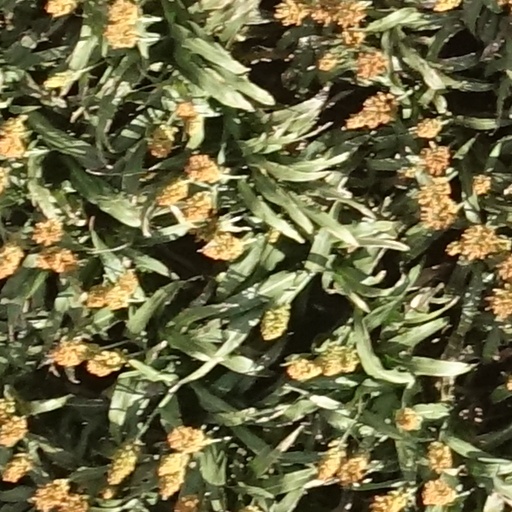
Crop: sorghum